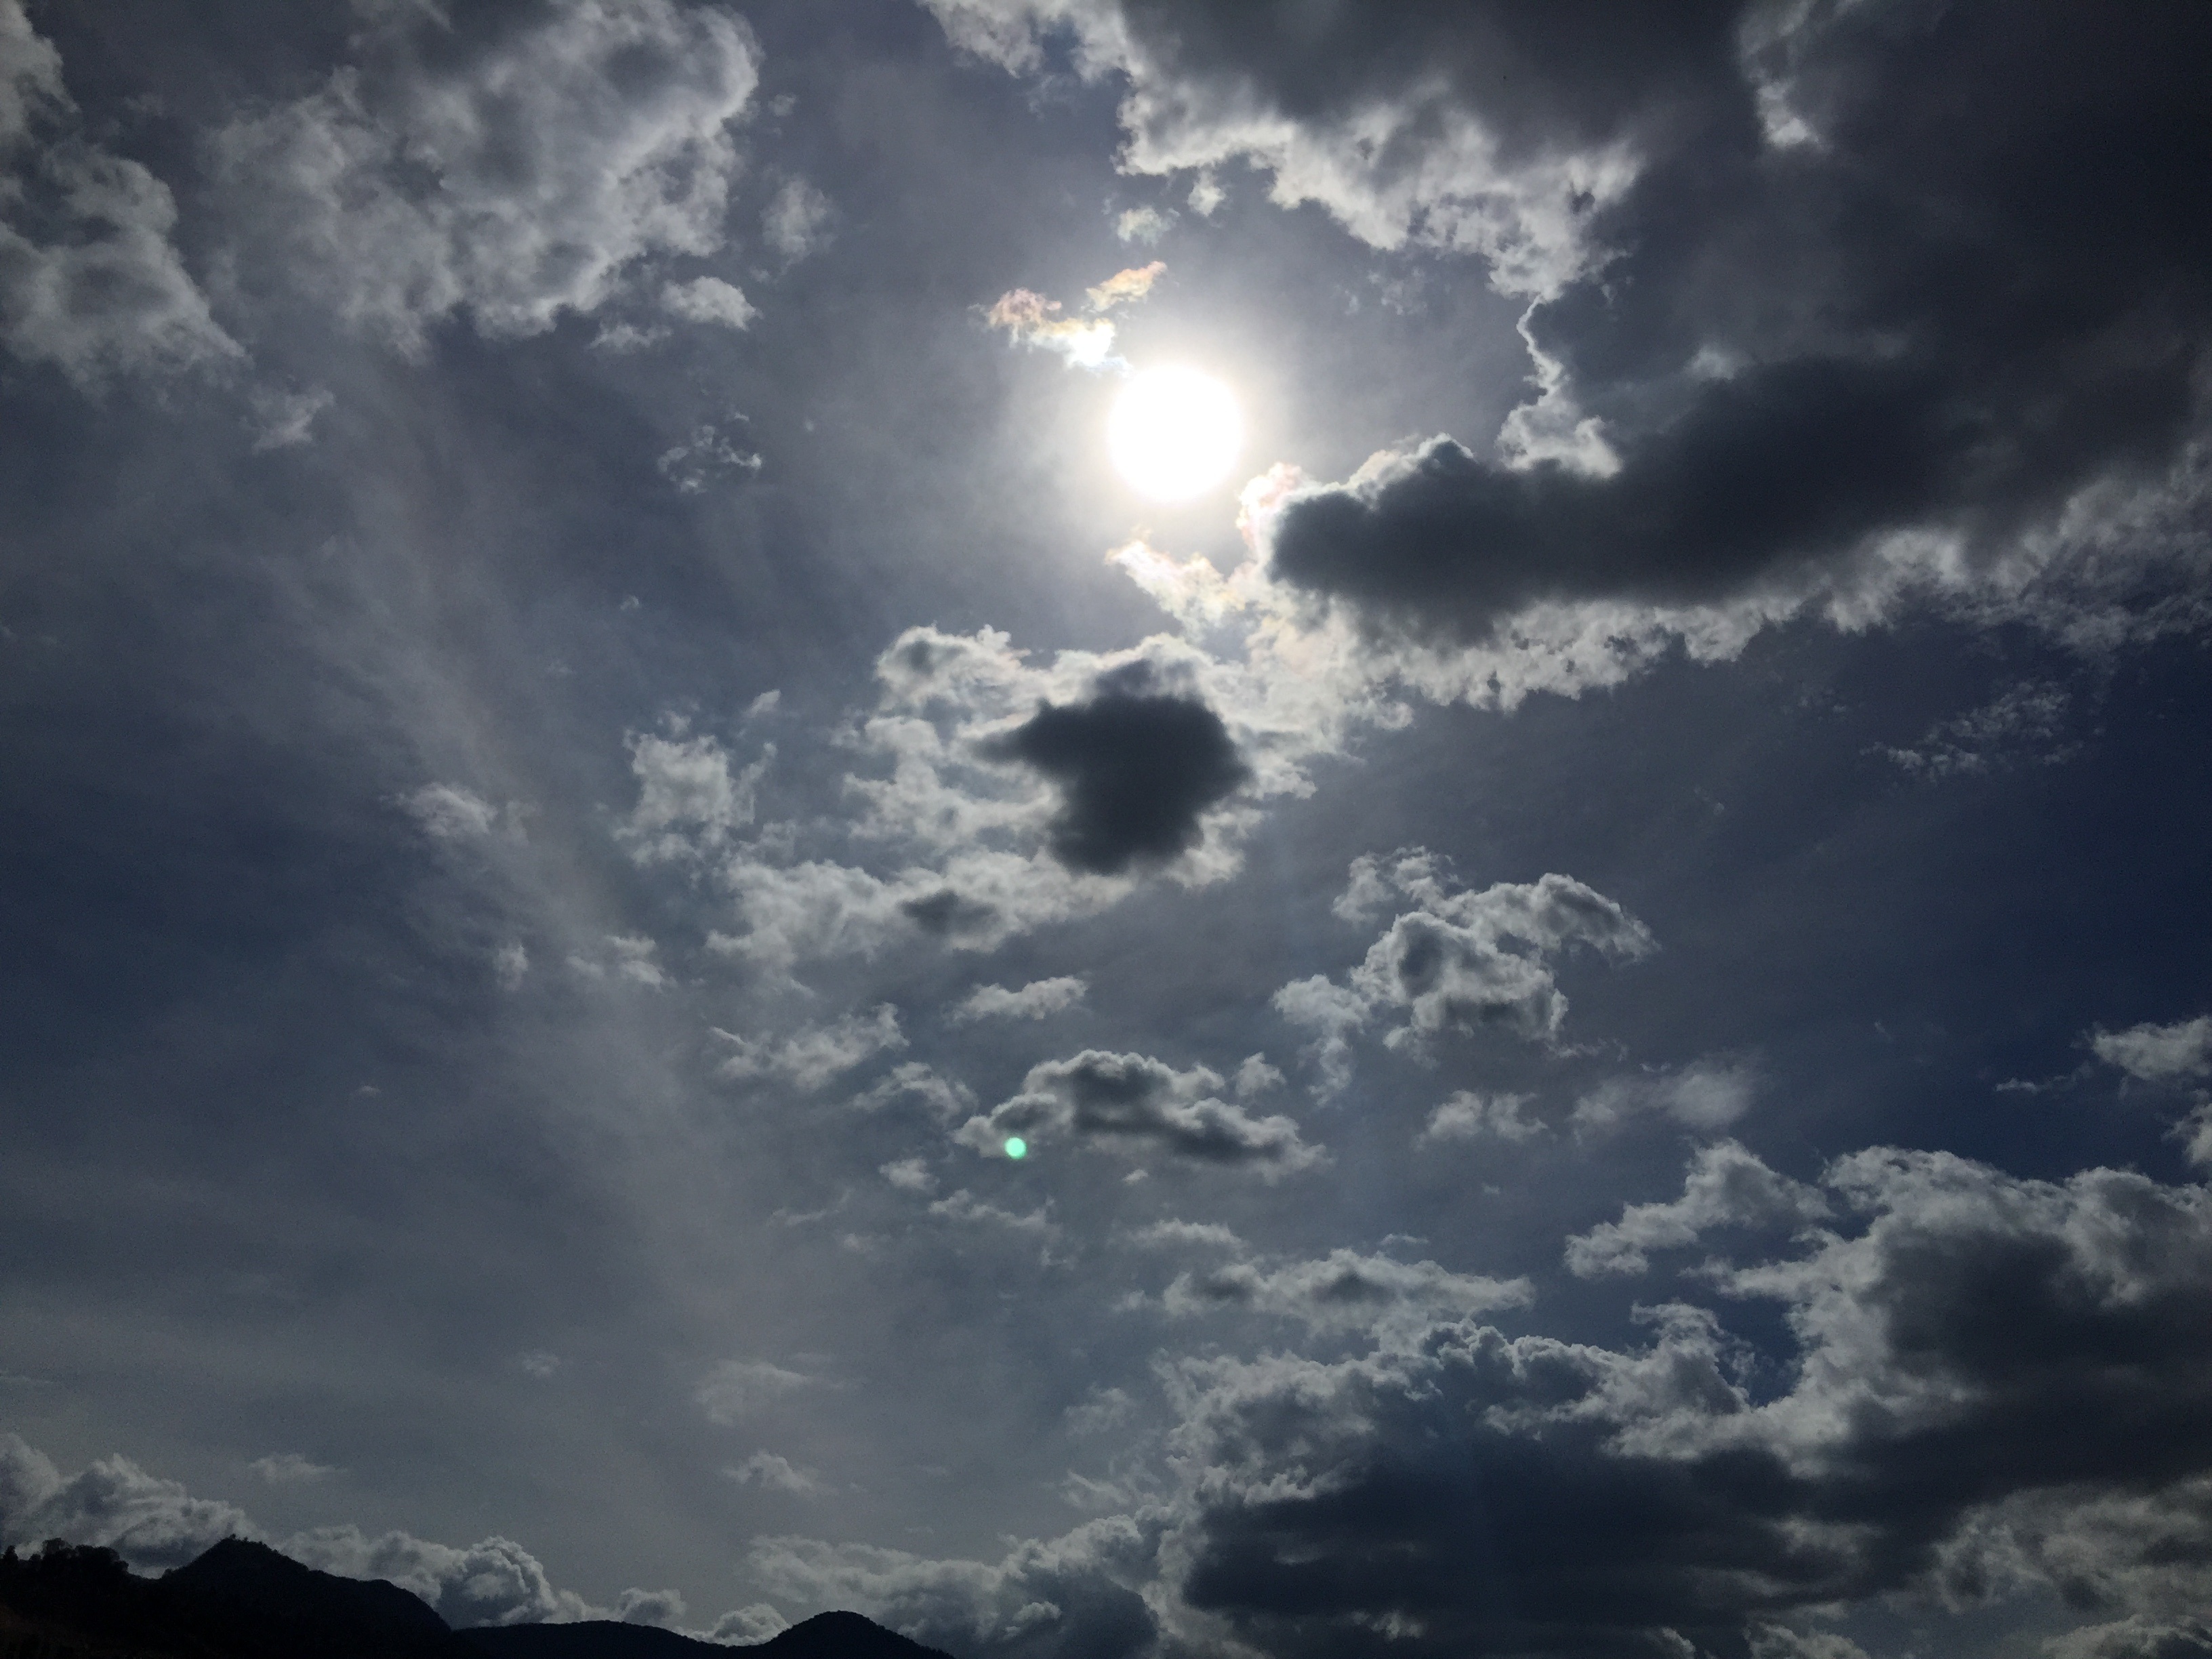
landscape, horizon, cloud, sky, sun, sunlight, atmosphere, daytime, solo, weather, cumulus, darkness, meteorological phenomenon